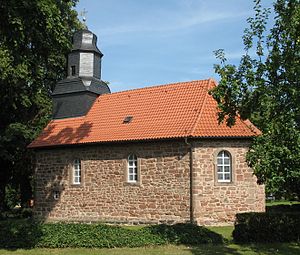
Friedland (Niedersachsen) / Friedland flygtningelejr
Kirke i Lichtenhagen
Friedland er en by og kommune i det centrale Tyskland, beliggende under Landkreis Göttingen, i den sydlige del af delstaten Niedersachsen. Kommunen er beliggende ved floden Leine omkring 13 km syd for Göttingen, og administrationen ligger i landsbyen Groß Schneen.